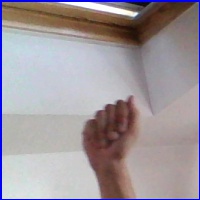
Letra: A